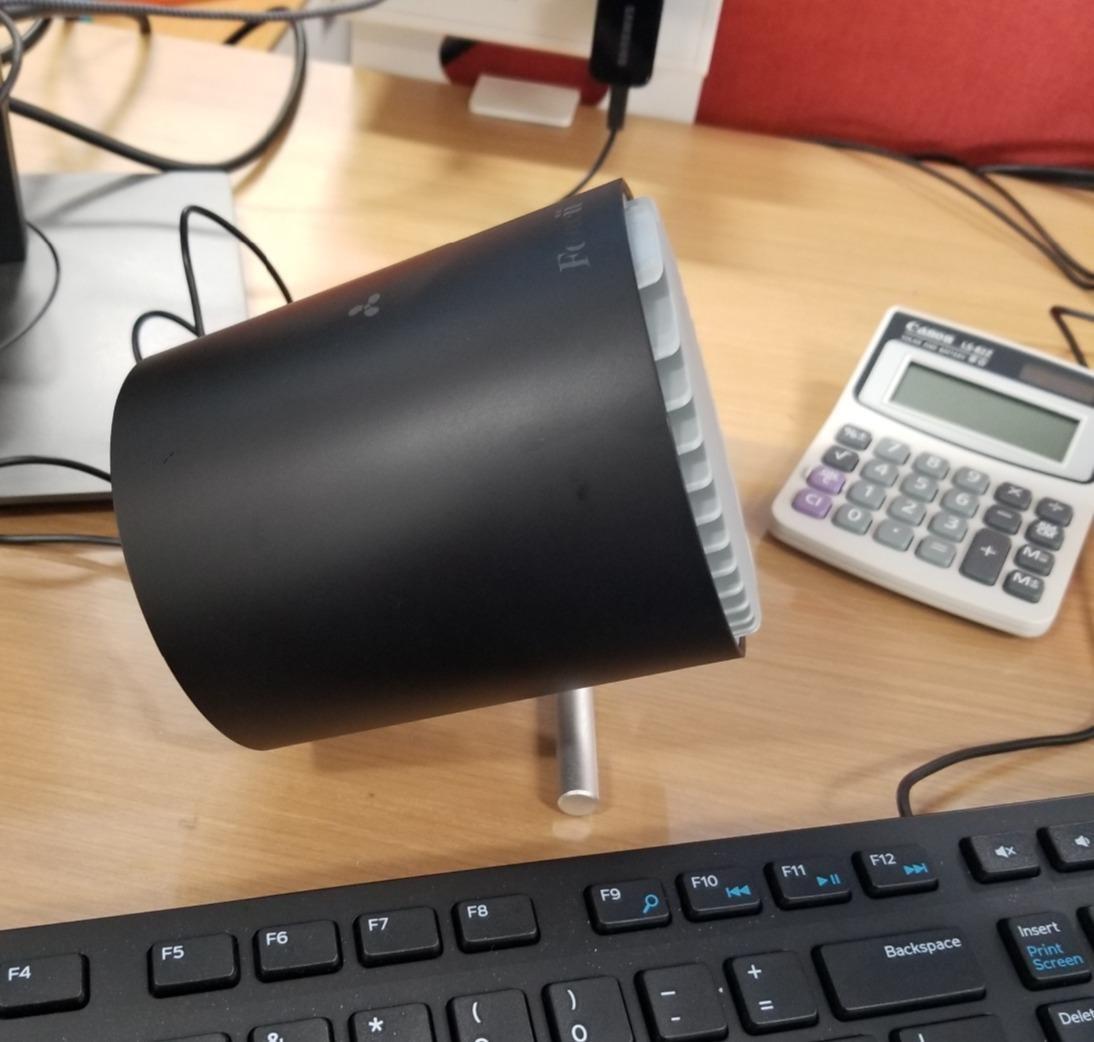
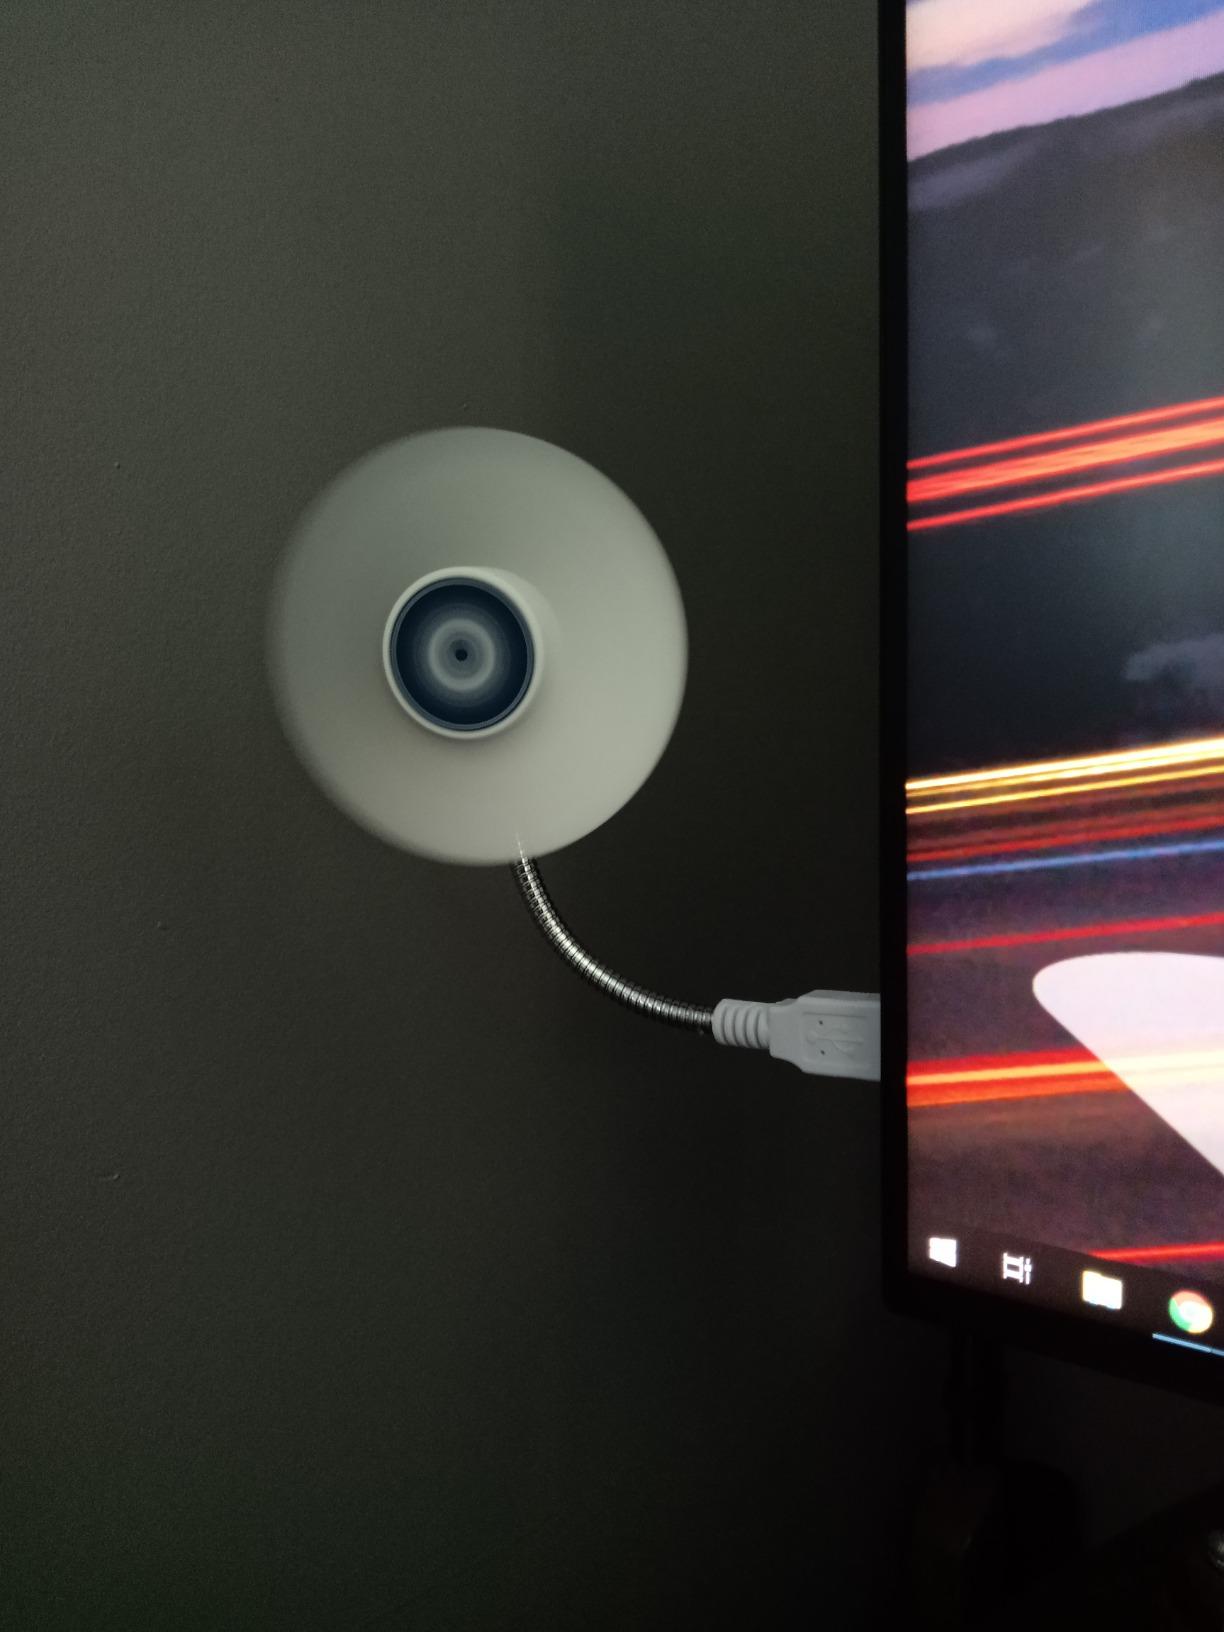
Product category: fan
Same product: no